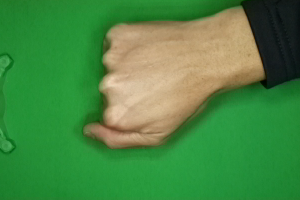
Label: rock